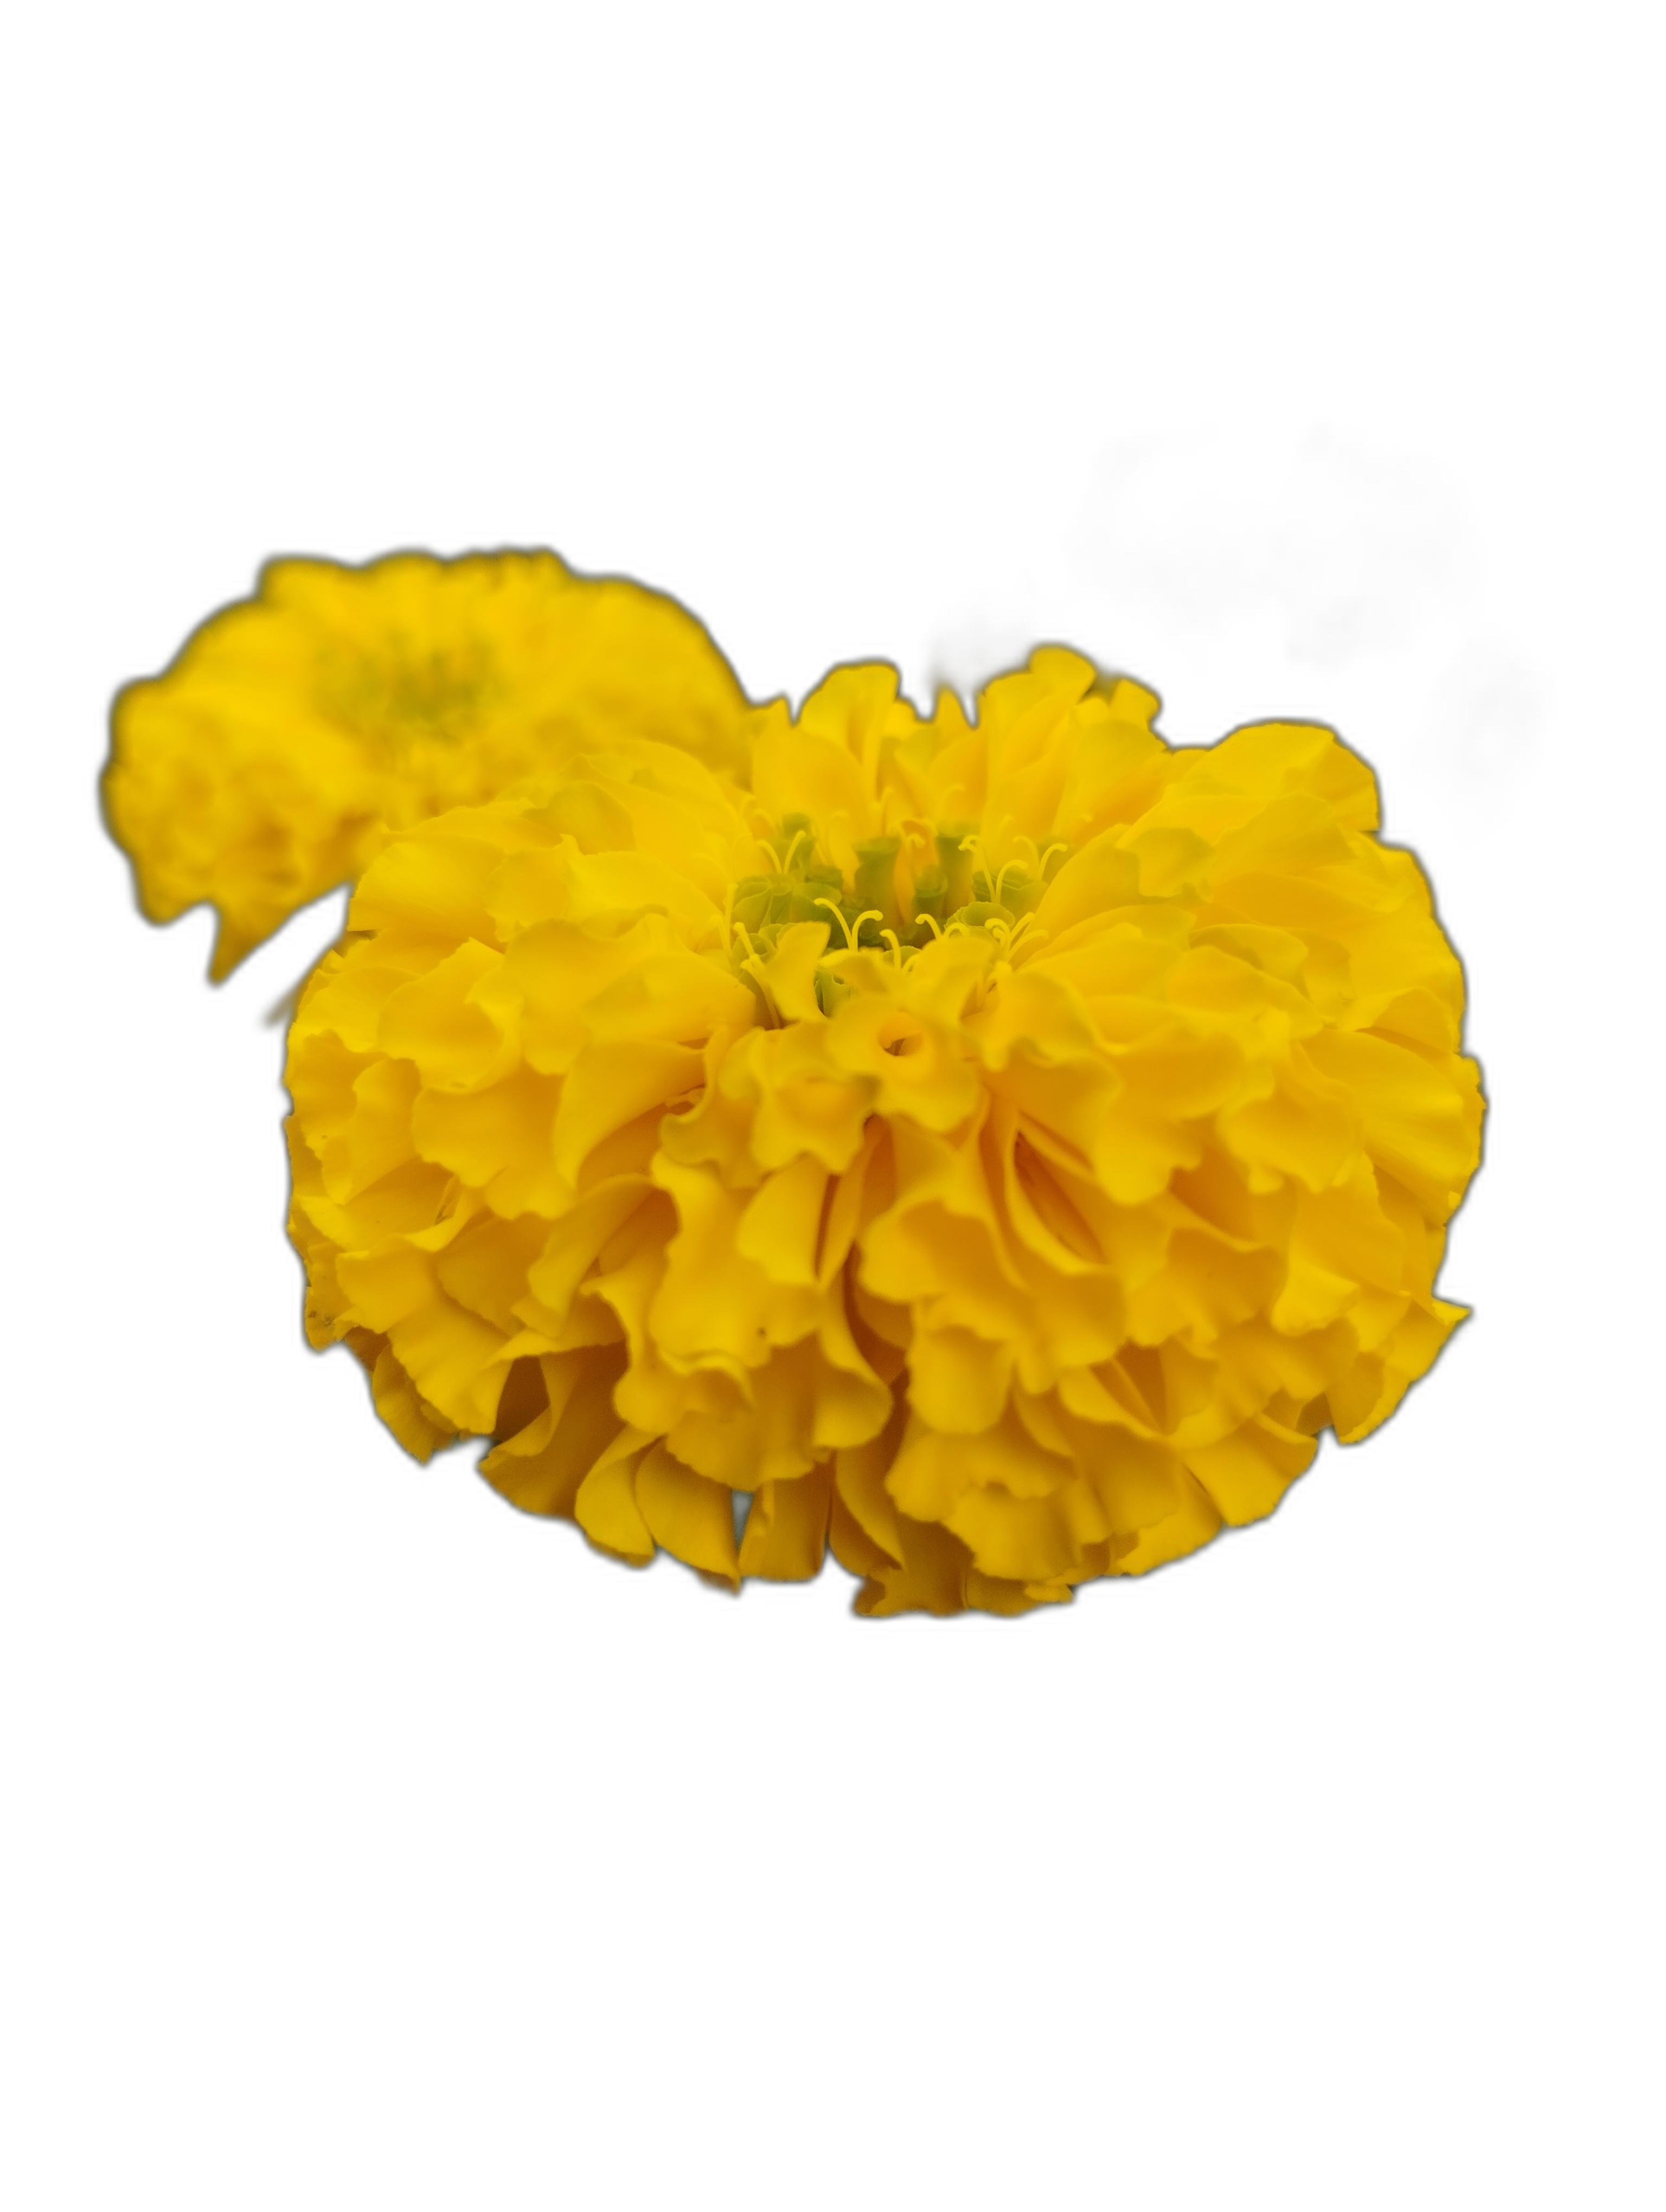
Label: Marigold